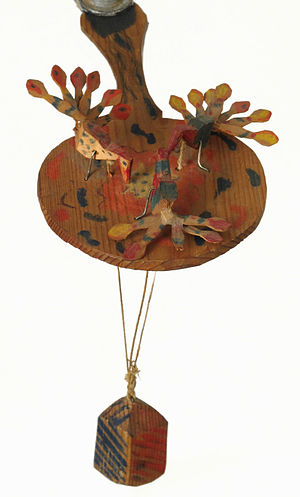
Sovjetfangerne i Norge under 2. verdenskrig / Russerfugle, fuglebræt og skrin
Fuglebræt, givet som gave til en dreng i Barbu i Arendal, fra en sovjetfange
De sovjetiske krigsfanger i Norge under 2. verdenskrig bestod af omkring 102 000 russiske tvangsarbejdere - krigsfanger og civile - som blev transporteret til Norge af den tyske krigsmagt under 2. verdenskrig. De byggede fæstningsanlæg, aluminiumsværker, veje og jernbaner; de arbejdede med brændselshugning og i fiskeindustrien. Mange døde af sygdom eller underernæring eller de blev dræbt.